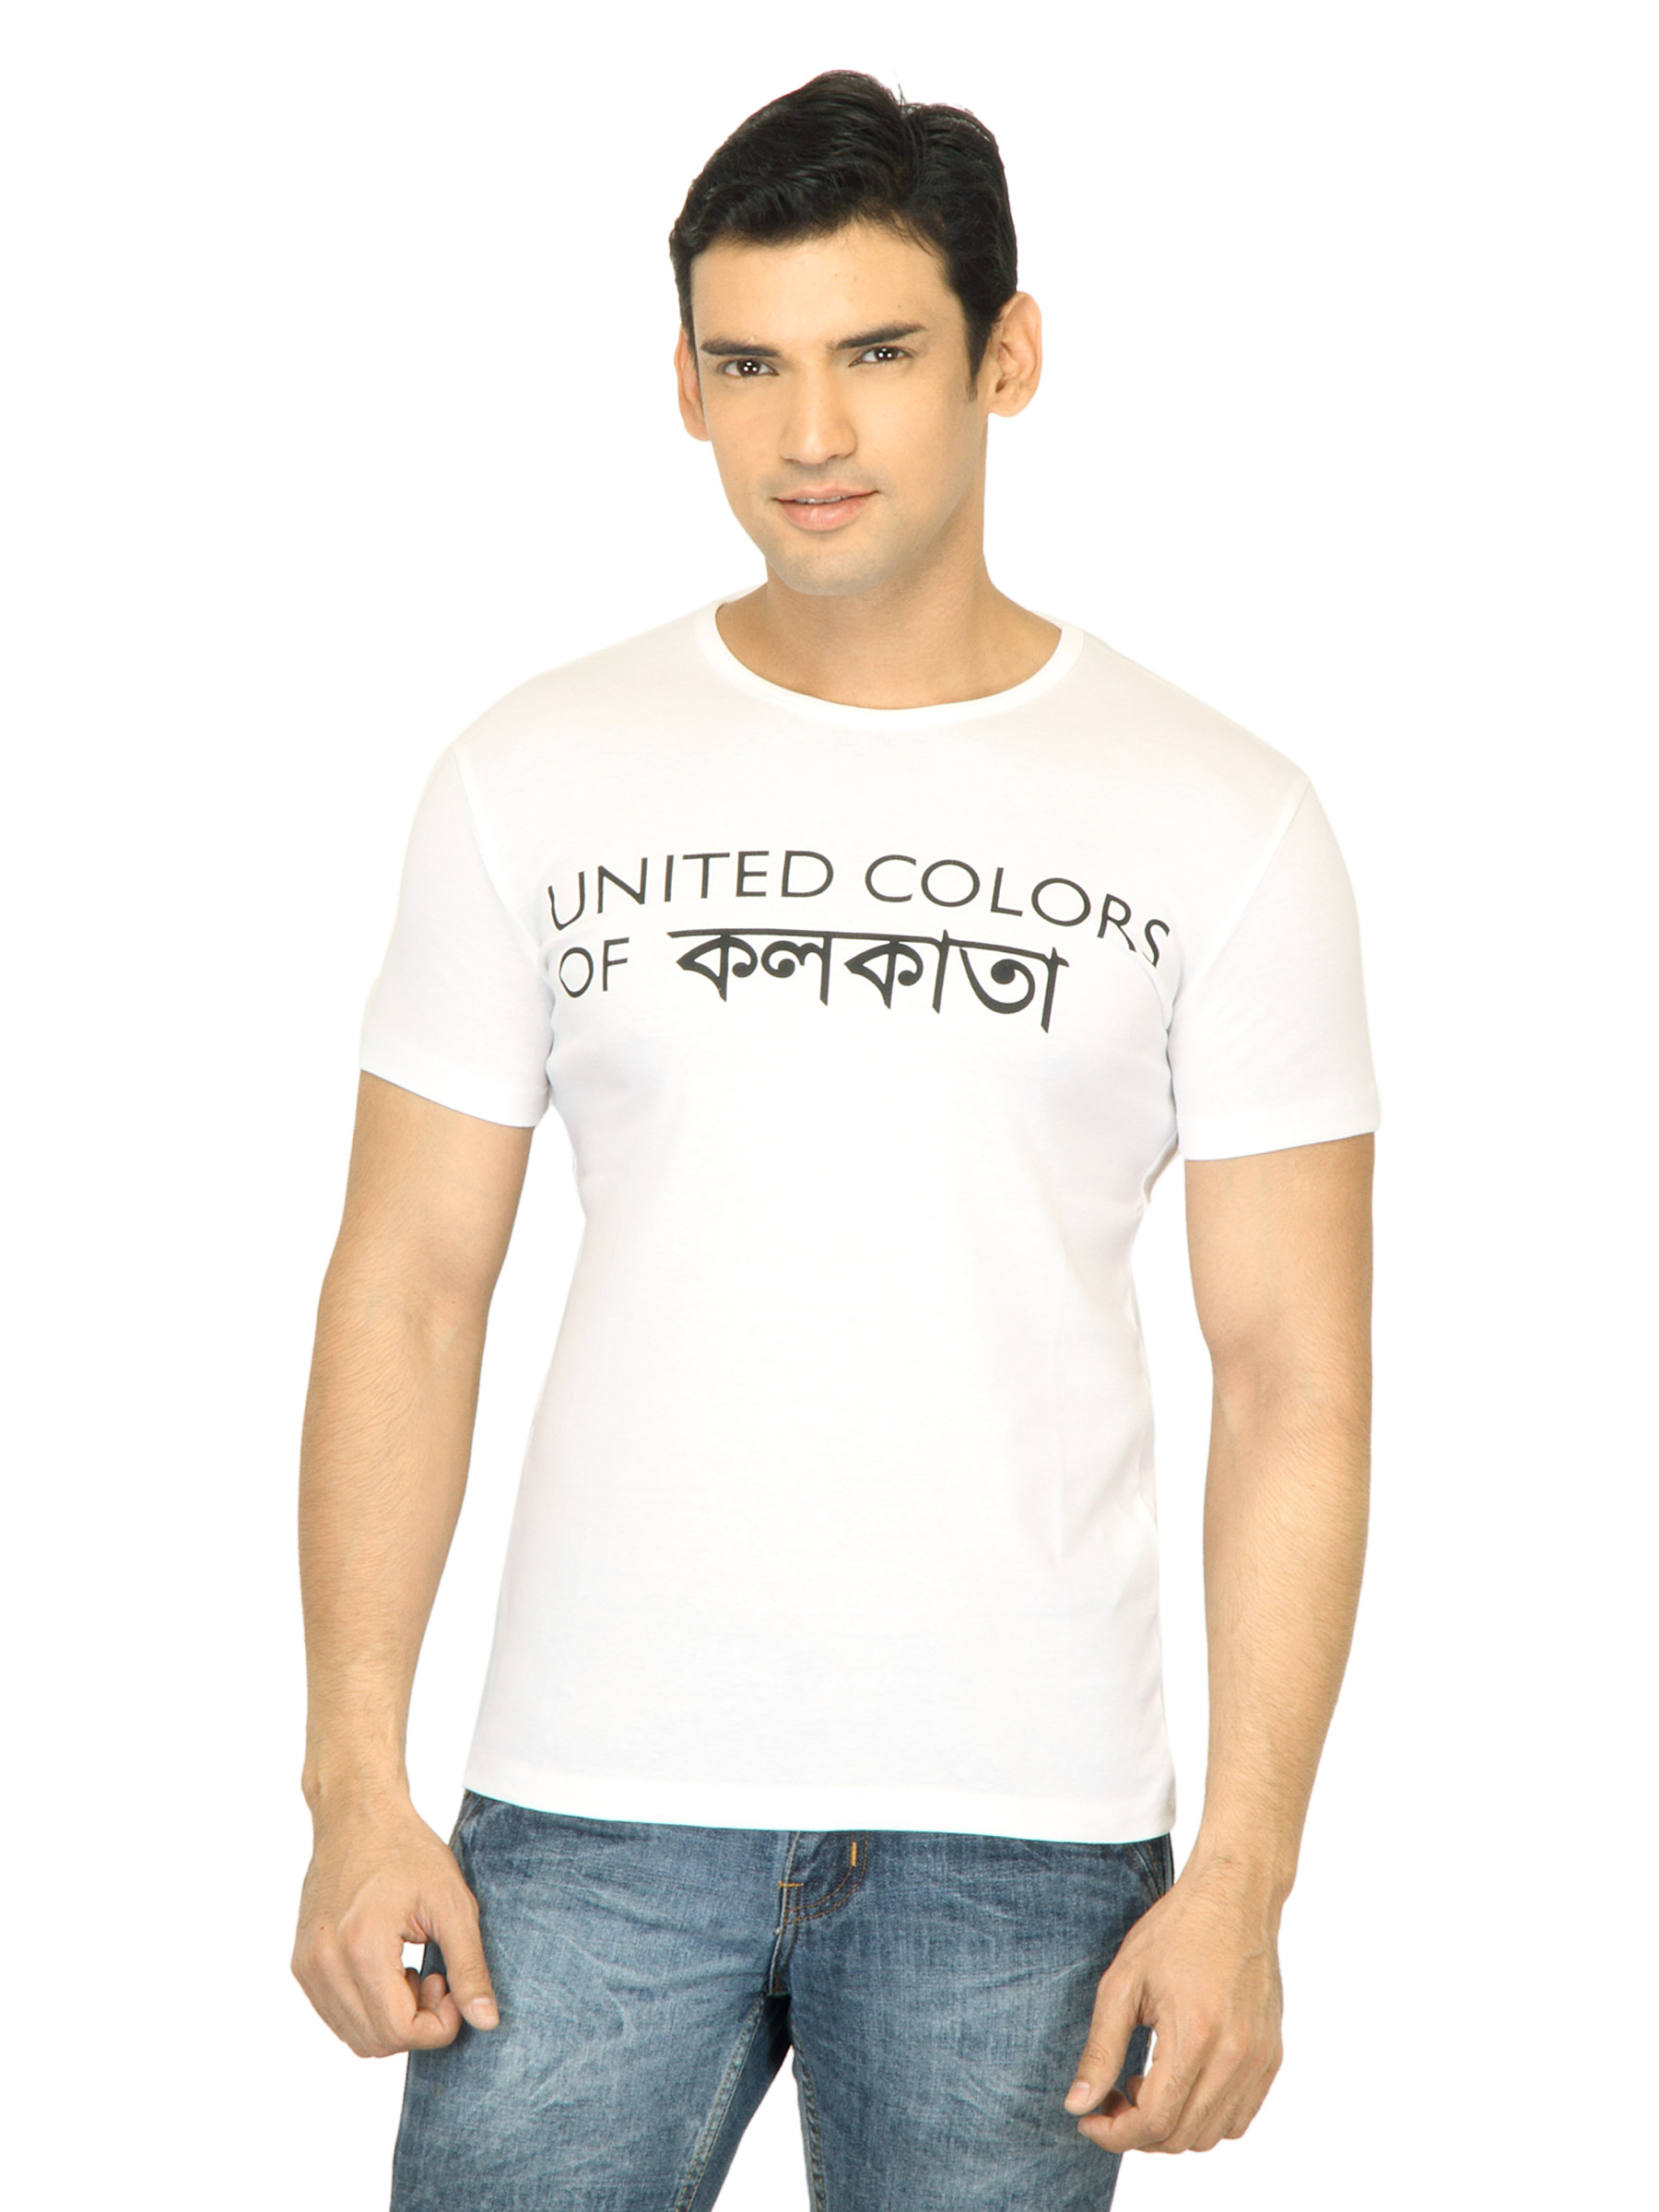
United Colors of Benetton Men Printed White Tshirt
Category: Apparel / Topwear / Tshirts
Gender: Men
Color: White
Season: Summer 2011
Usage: Casual